Chasing Papi

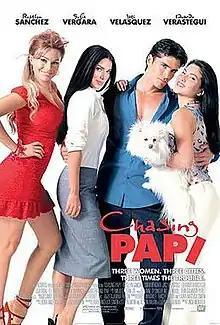
Theatrical release poster

Chasing Papi is a 2003 American comedy film directed by Linda Mendoza (in her feature film directorial debut) and starring Roselyn Sánchez, Sofía Vergara, Jaci Velasquez, and Eduardo Verástegui. The women discover that their boyfriend has been dating all three of them at the same time—a discovery that leads them on an adventure throughout Los Angeles, California.